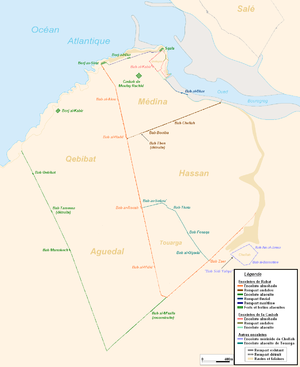
Carte des enceintes, des portes et des fortifications de Rabat
Les enceintes et fortifications de Rabat, capitale du Maroc, font amplement partie de son patrimoine historique. La ville a été délimitée au cours de son histoire par trois enceintes principales, construites successivement à la fin du XIIᵉ siècle, au début du XVIIᵉ siècle et au début du XIXᵉ siècle, respectivement sous la dynastie des Almohades, par les Morisques et sous la dynastie des Alaouites.
Rabat est la capitale du Maroc.
Le Maroc occupe une place relativement confortable concernant le tourisme à l'échelle continentale, il fait partie du trio de tête constitué avec l'Afrique du Sud et l'Égypte, cependant, à l'échelle mondiale le Maroc arrive à la 29ᵉ place et rêve de se hisser à la 20ᵉ place à l'horizon 2020. Le nombre d'arrivées de touristes au Royaume du Maroc est passé de 4,4 millions en 2001 à 9,3 millions en 2010 avec une croissance des revenus touristiques passant de 31 milliards de dirhams à près de 60 milliards de dirhams à la fin de la dernière décennie à la veille du printemps arabe. La progression du secteur touristique au Maroc a été accompagné par un plan stratégique dit vision 2010 d'un objectif de 10 millions de touristes vers l'année 2010, un plan enclenché le 10 janvier 2001 à Marrakech.